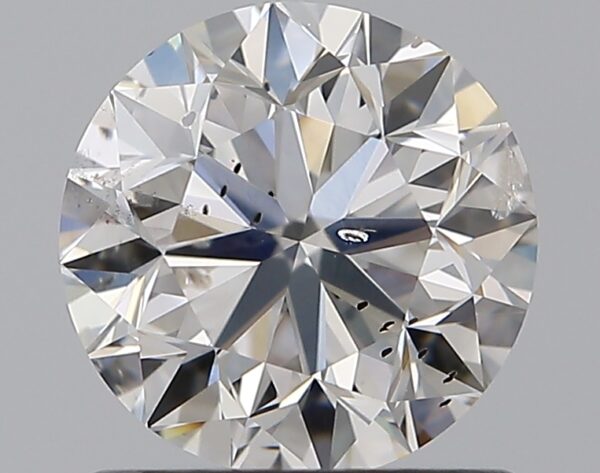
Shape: round
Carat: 1.01
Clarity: SI2
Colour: H
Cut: VG
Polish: EX
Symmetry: VG
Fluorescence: F
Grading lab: GIA
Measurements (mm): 6.19 x 6.26 x 4.04